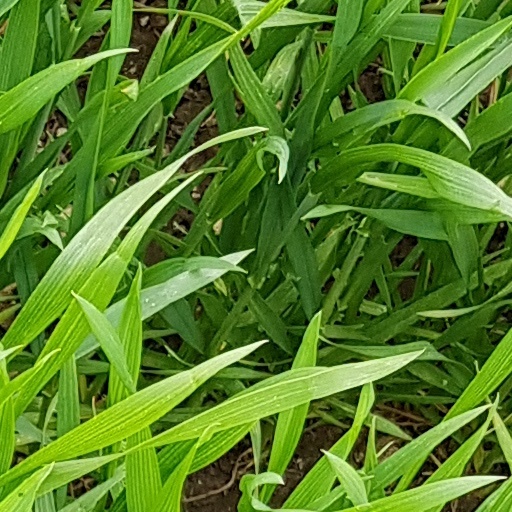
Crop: wheat